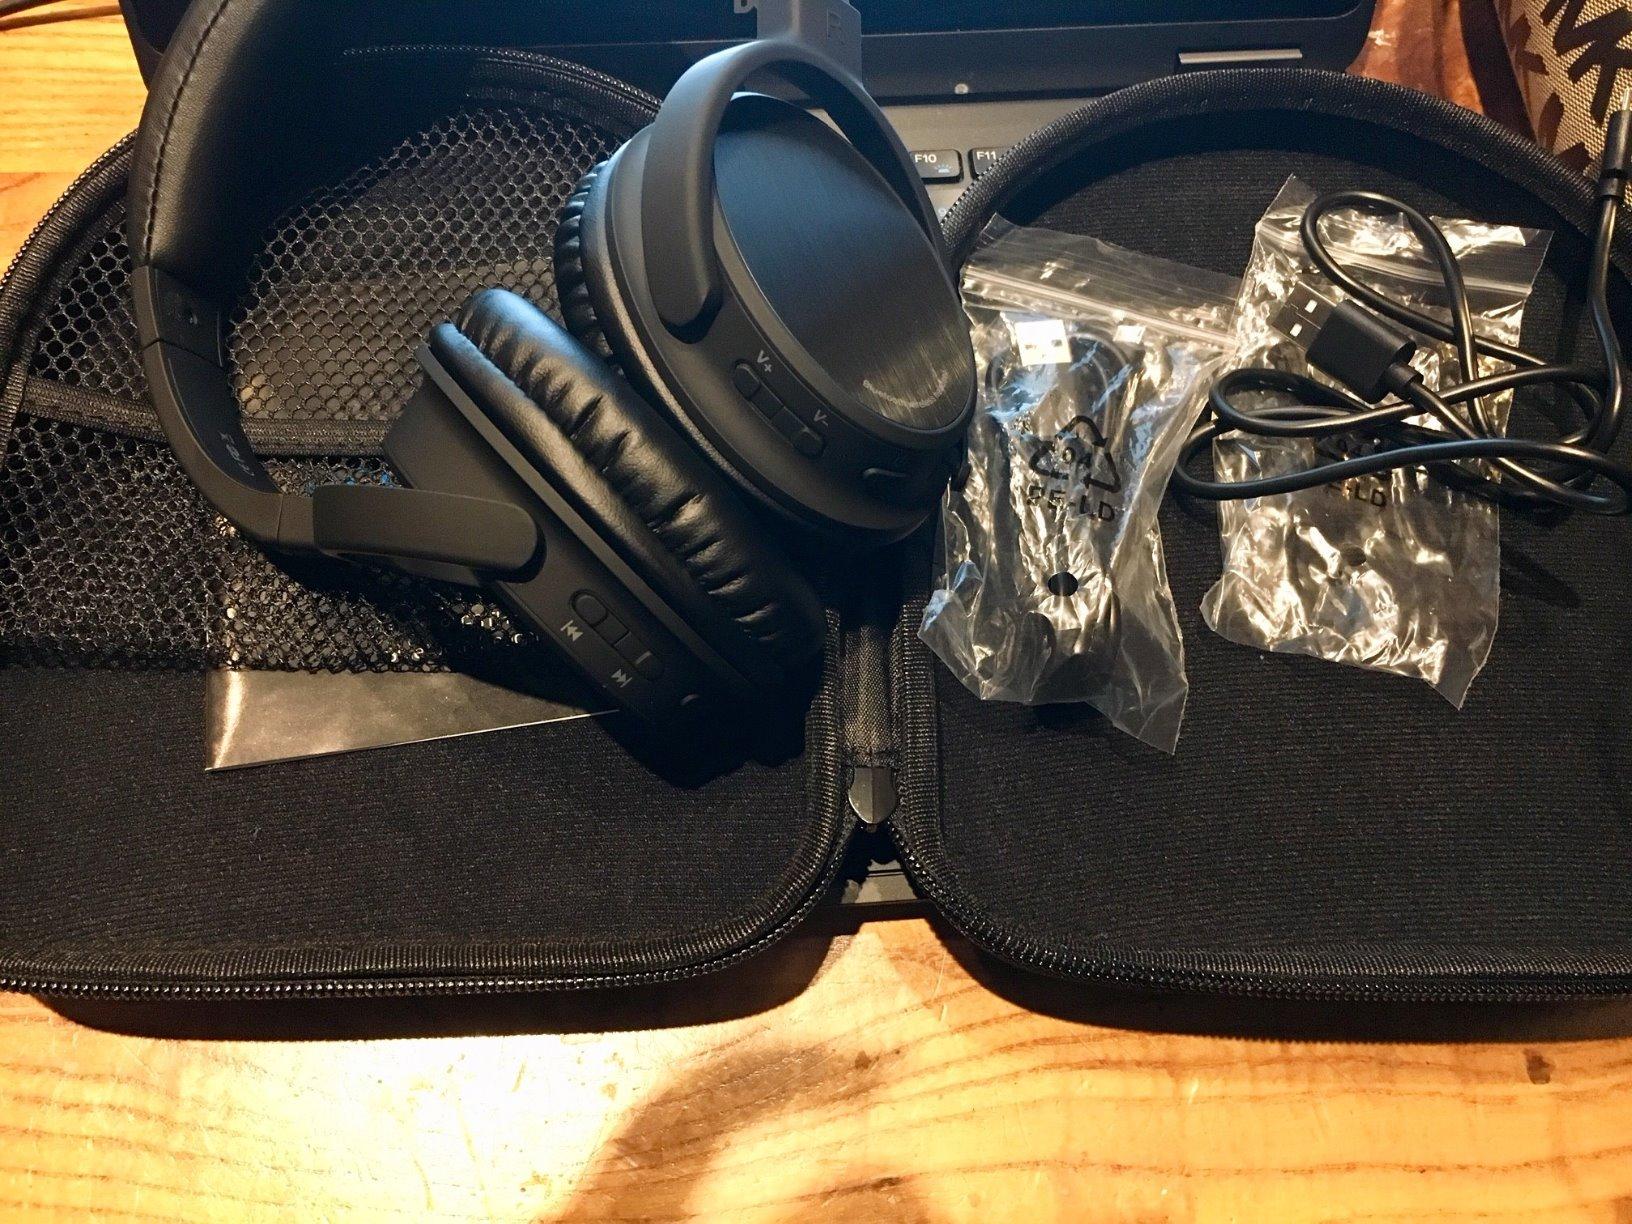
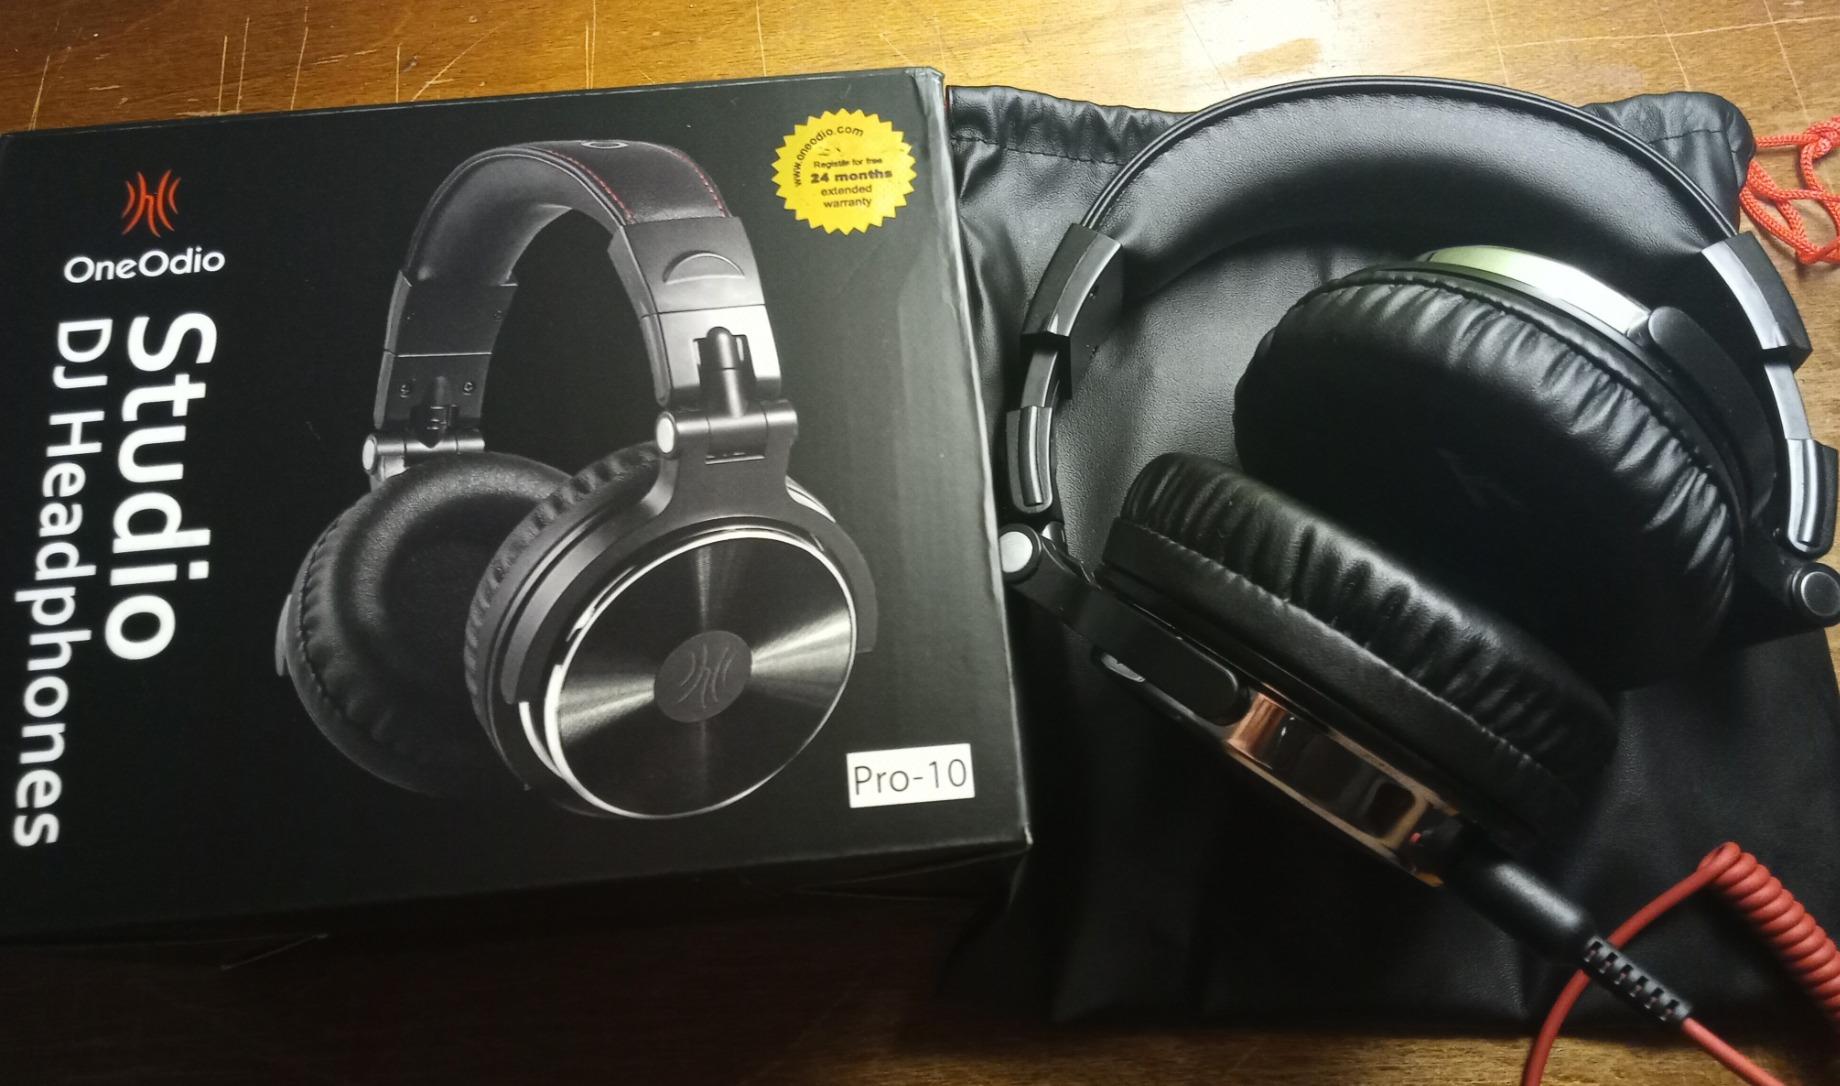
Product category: headphones
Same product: no